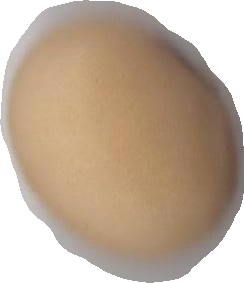
Variety: Anjasmoro